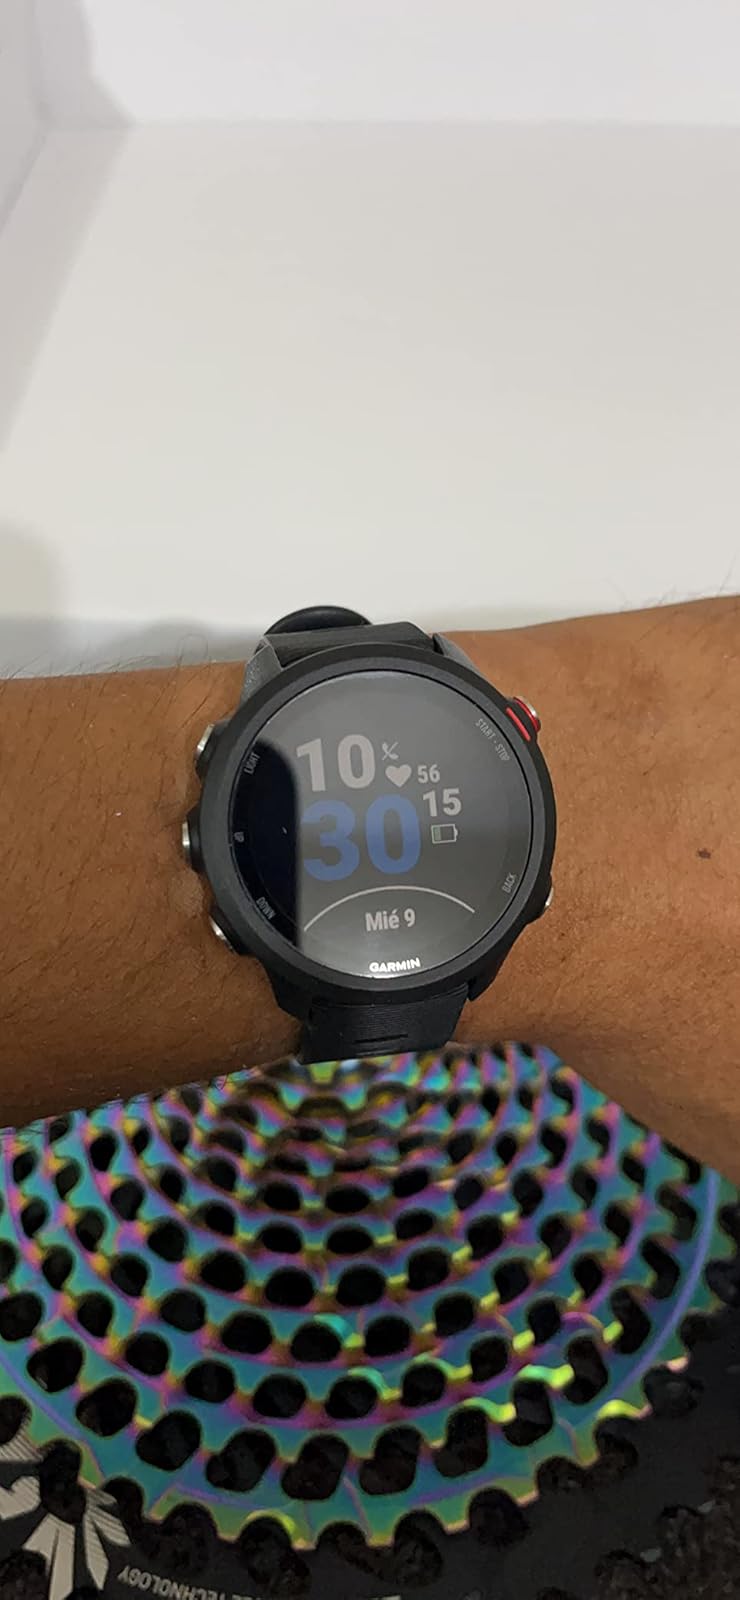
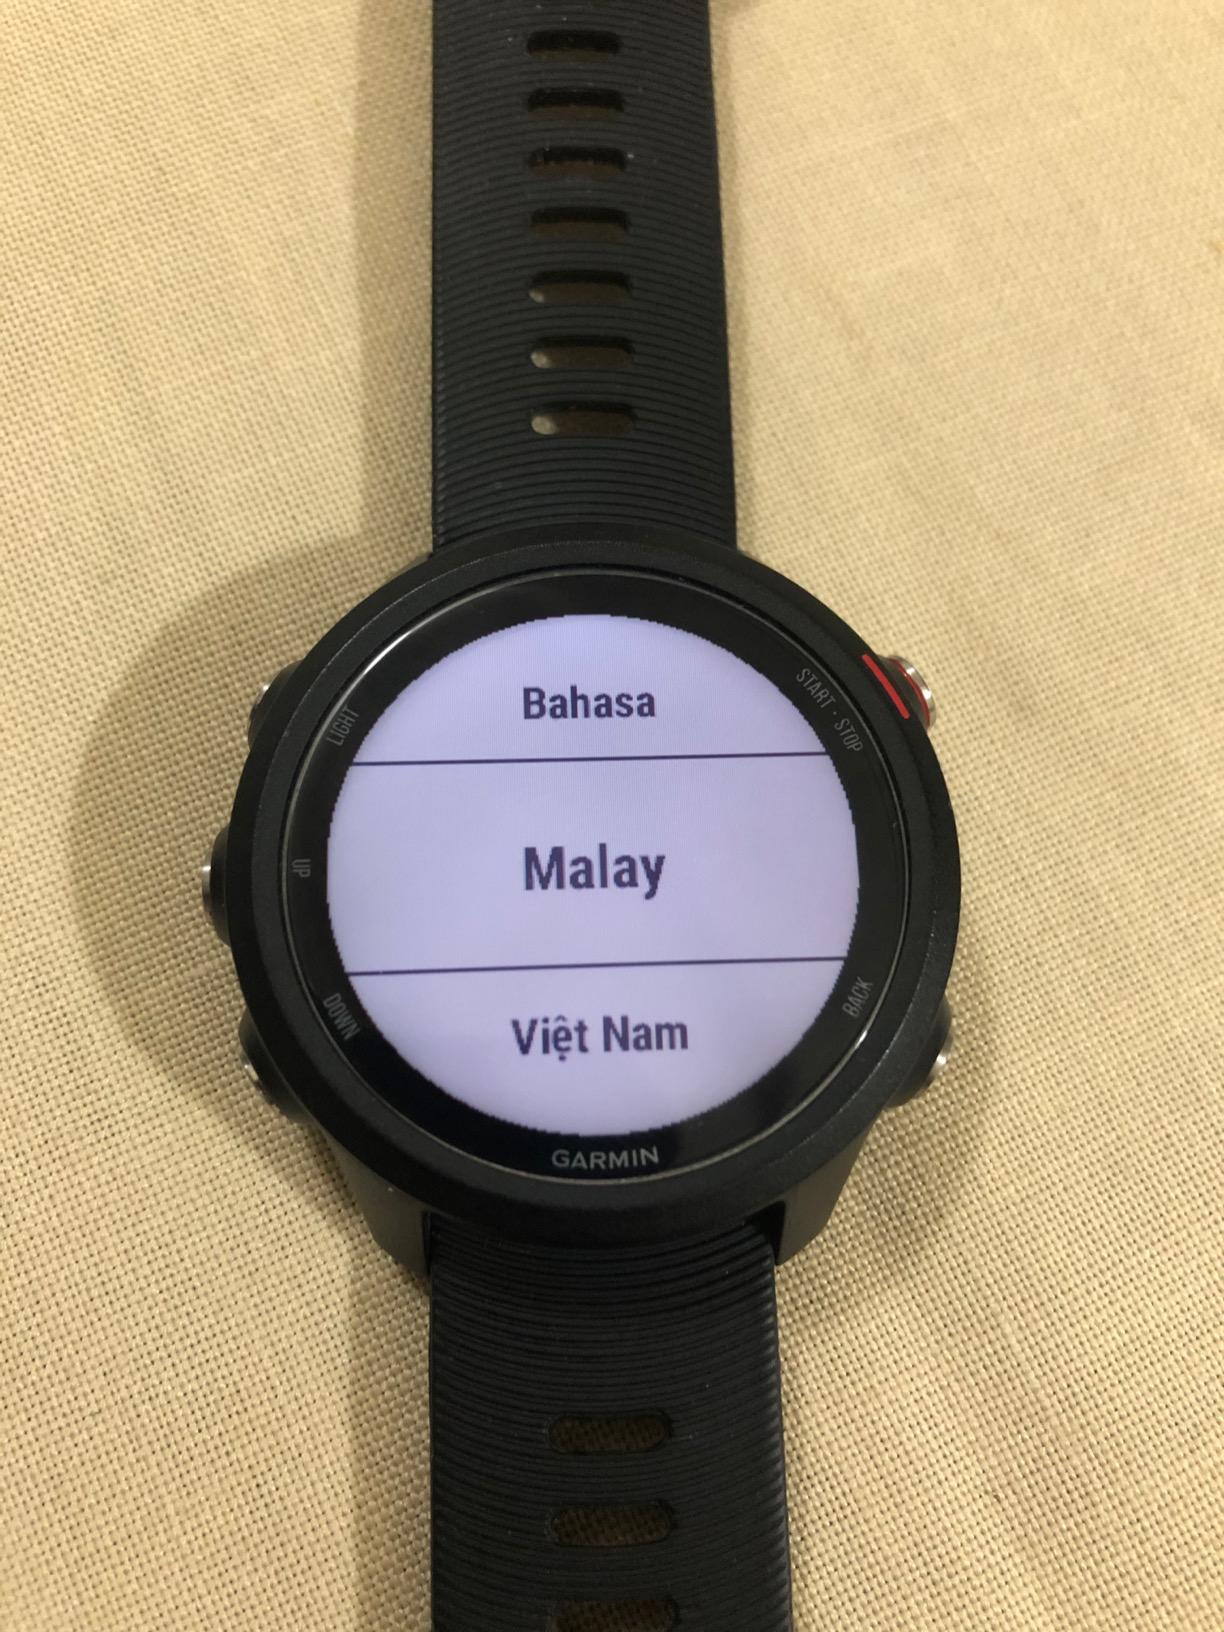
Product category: smartwatch
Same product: yes